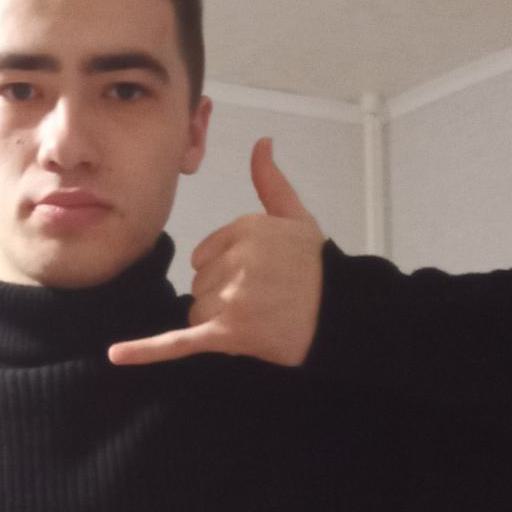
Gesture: call